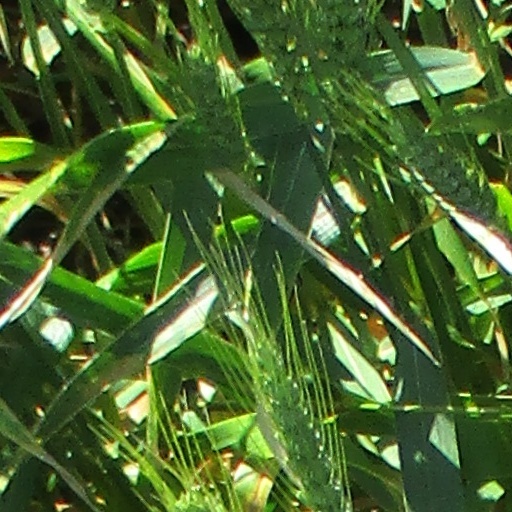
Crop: wheat